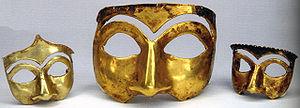
Le masque, destiné à dissimuler, représenter ou imiter un visage, assure de nombreuses fonctions, variables selon les lieux et l'époque. Simple divertissement ou associé à un rite, œuvre d'art ou produit normalisé, il se retrouve sur tous les continents. Il est tantôt associé à des festivités, tantôt à une fonction. Il peut aussi représenter des animaux tels que le chat représentant dans certains pays l'indépendance.
Le Lorestan est l'une des 31 provinces de l'Iran et un territoire historique. Elle est située dans l'ouest de l'Iran au milieu des monts Zagros et au sud-ouest de la ville d'Ispahan. La capitale de la province est Khorramabad. Le célèbre Château Falak-ol-Aflak est situé dans cette ville.
Les Lors sont un peuple iranien indigène, étroitement apparentés aux Persans. Au Khouzistan, les tribus Lor sont surtout concentrées dans la partie nord de la province, alors que dans la province d'Ilam, ils sont plutôt dans la région sud.